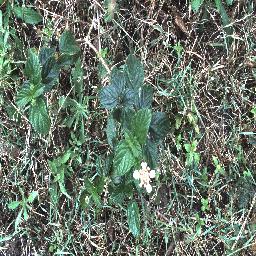
Label: lantana